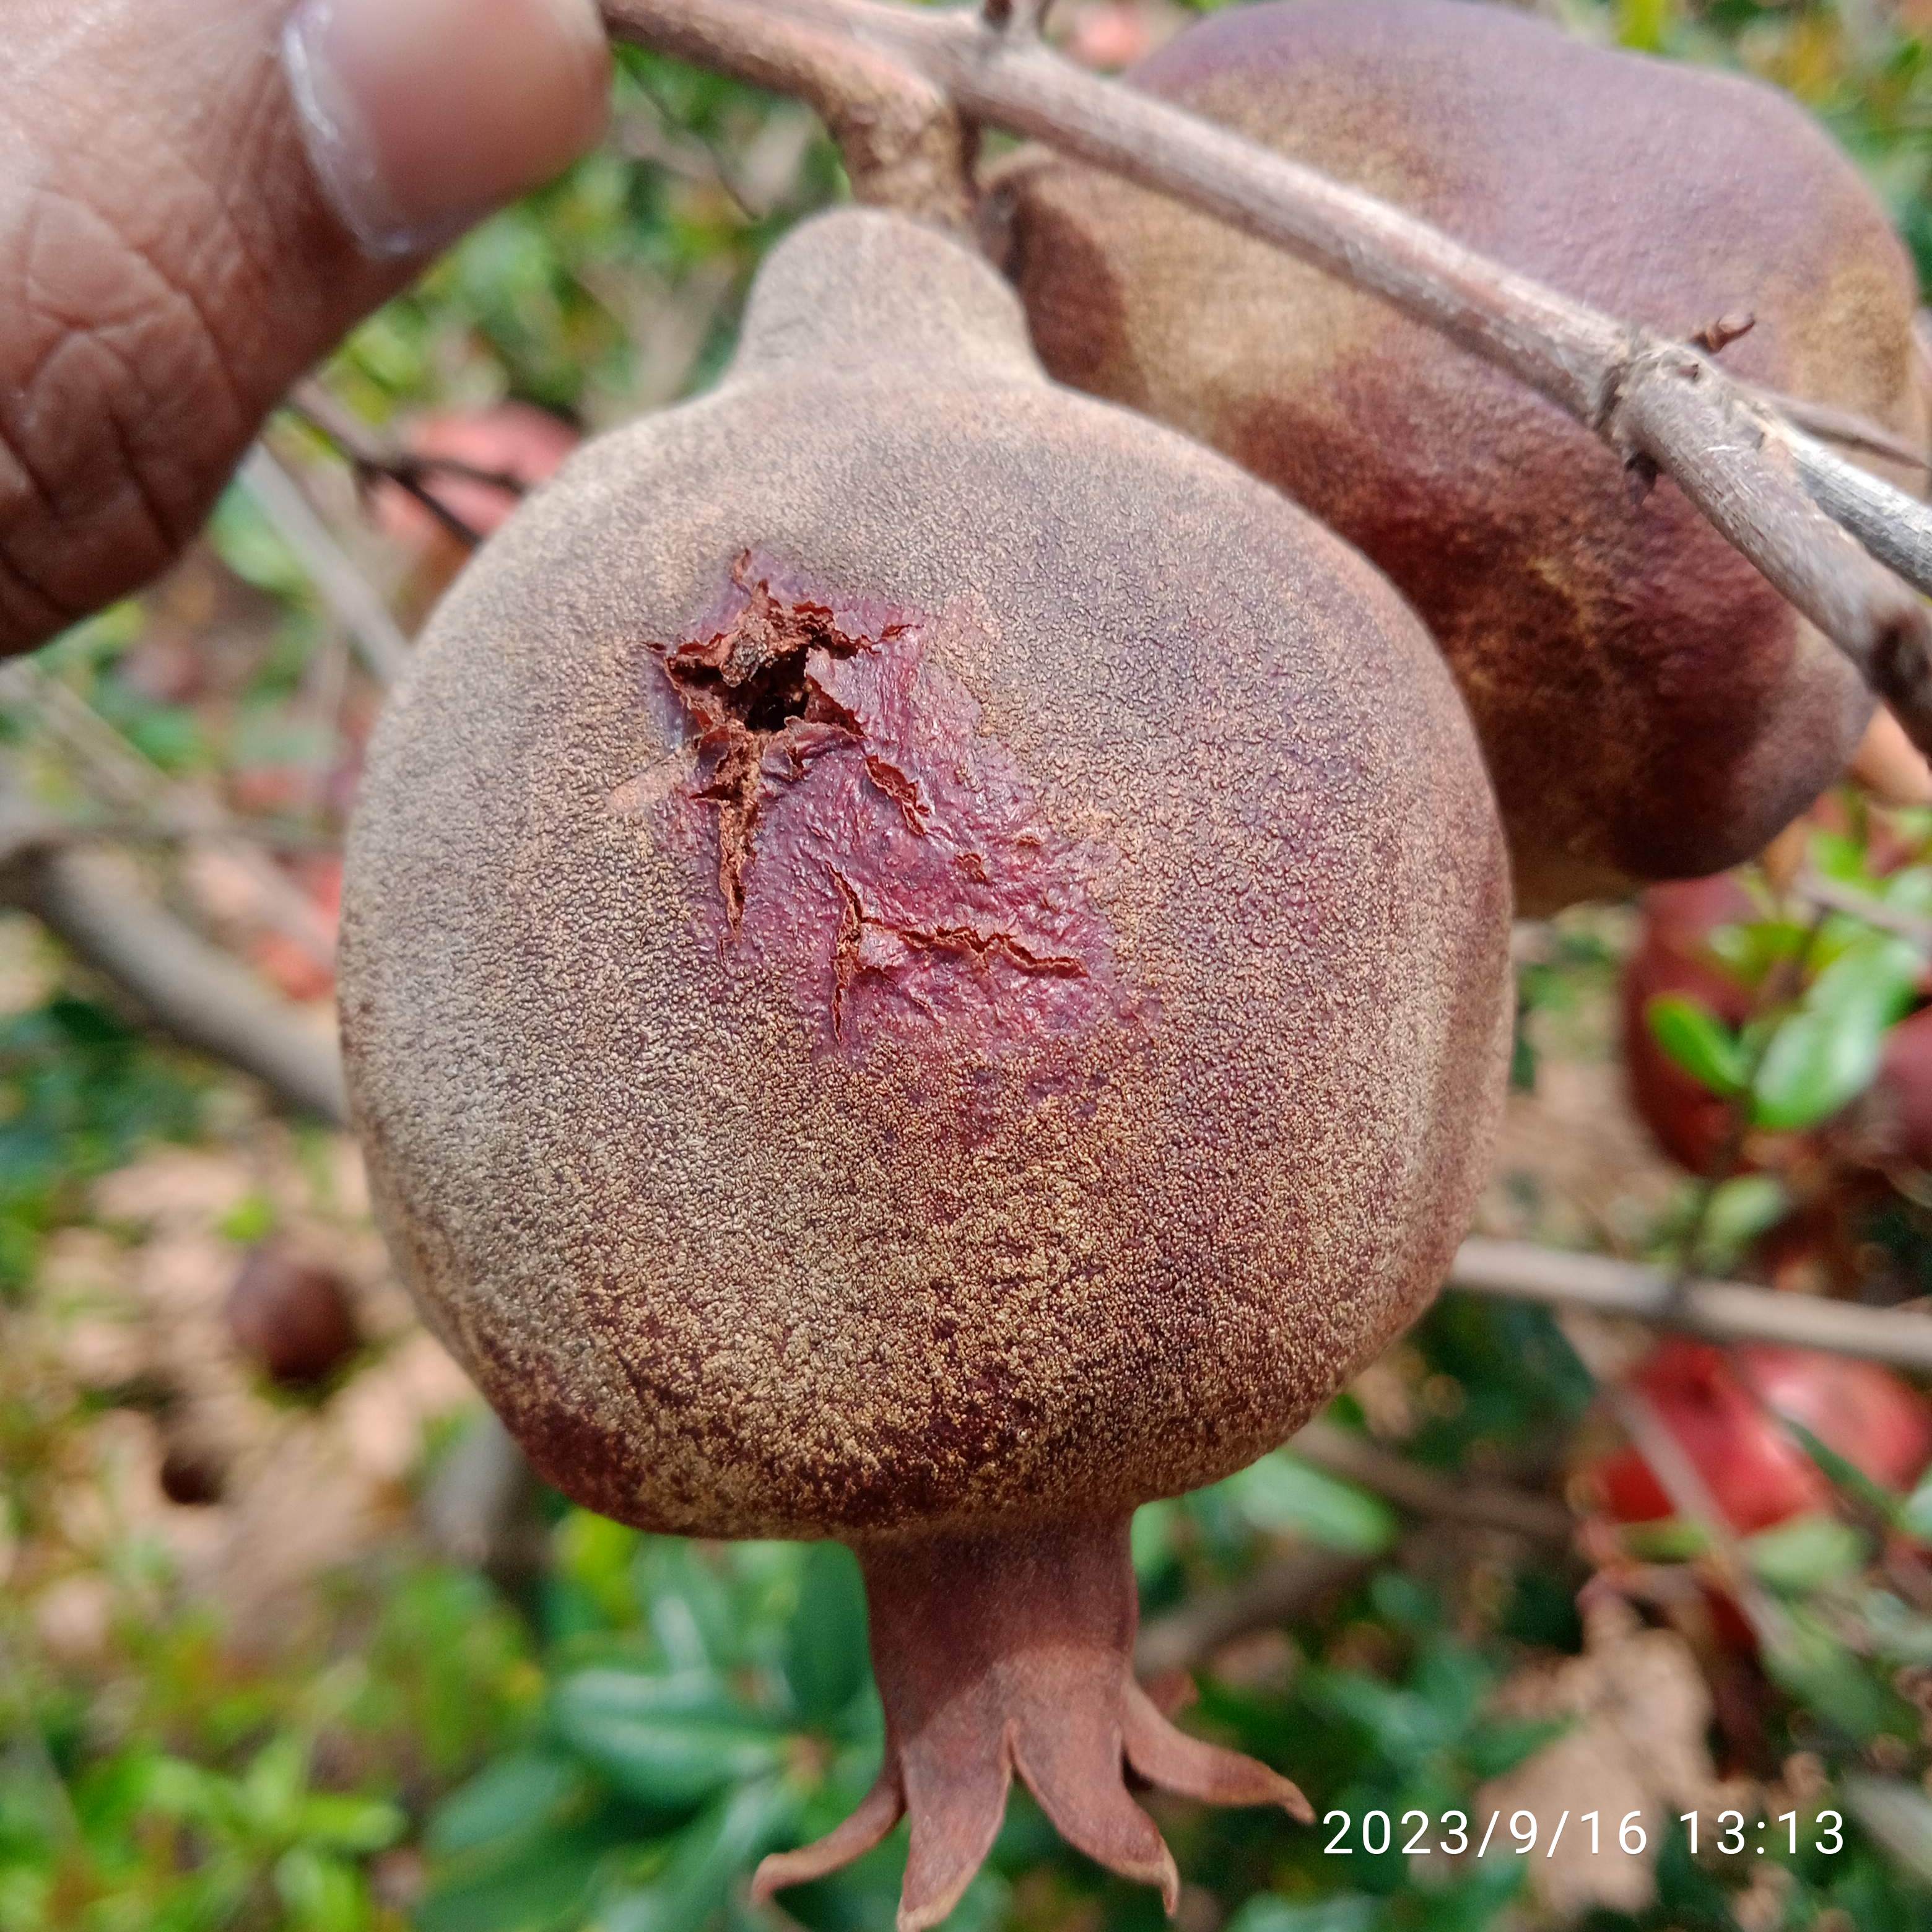
Label: Alternaria